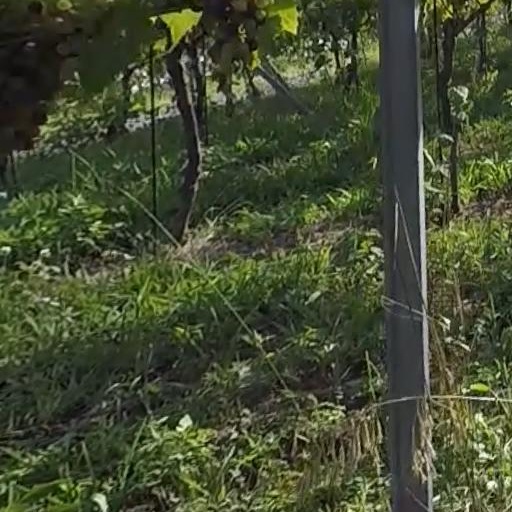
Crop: grape